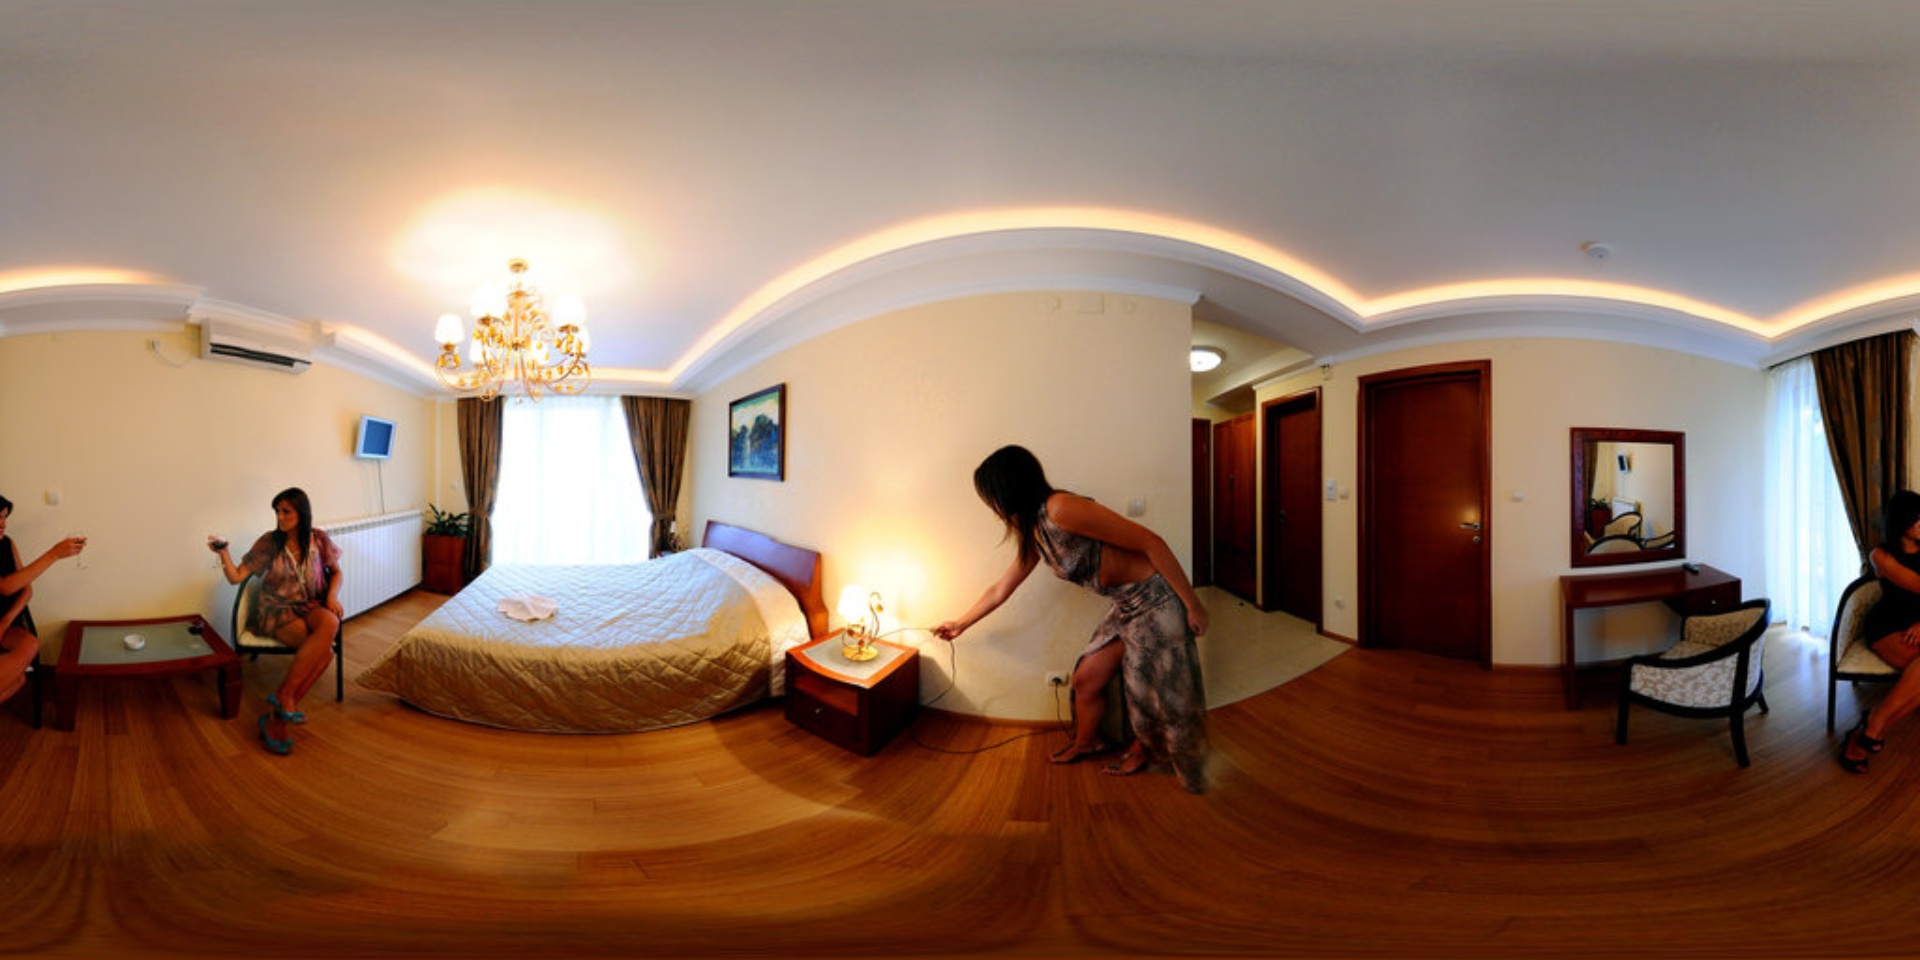
Referred object: the wall-mounted air conditioner

Referred object: the gold chandelier

Referred object: turn right, the lamp on the nightstand beside the bed